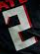
Number: 2